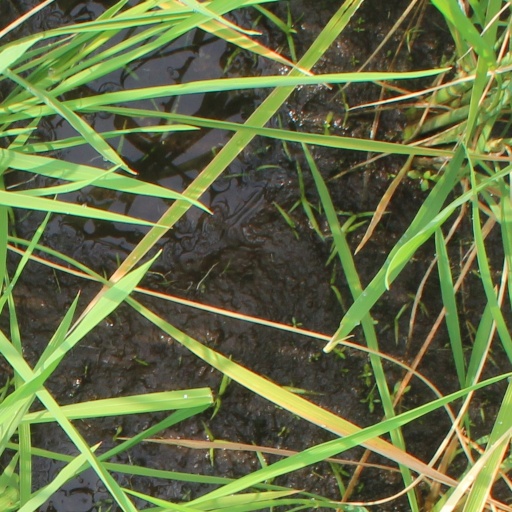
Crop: rice